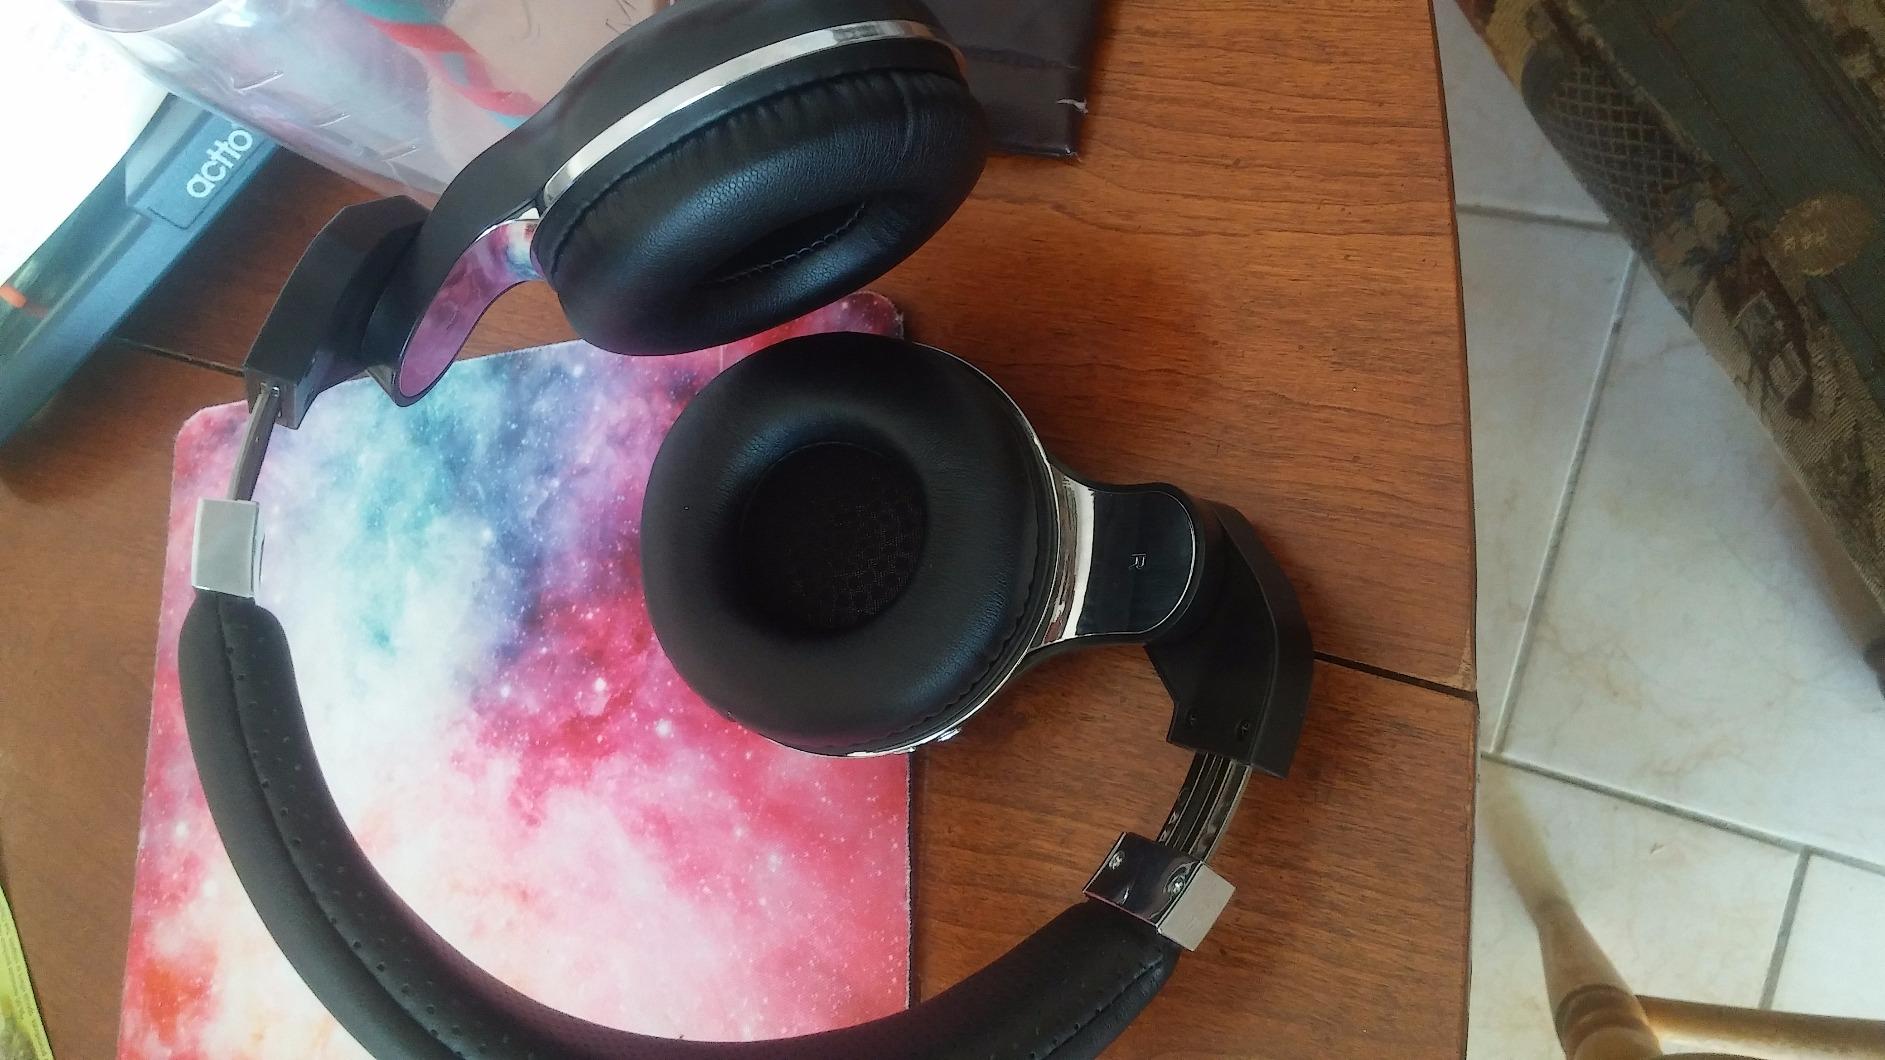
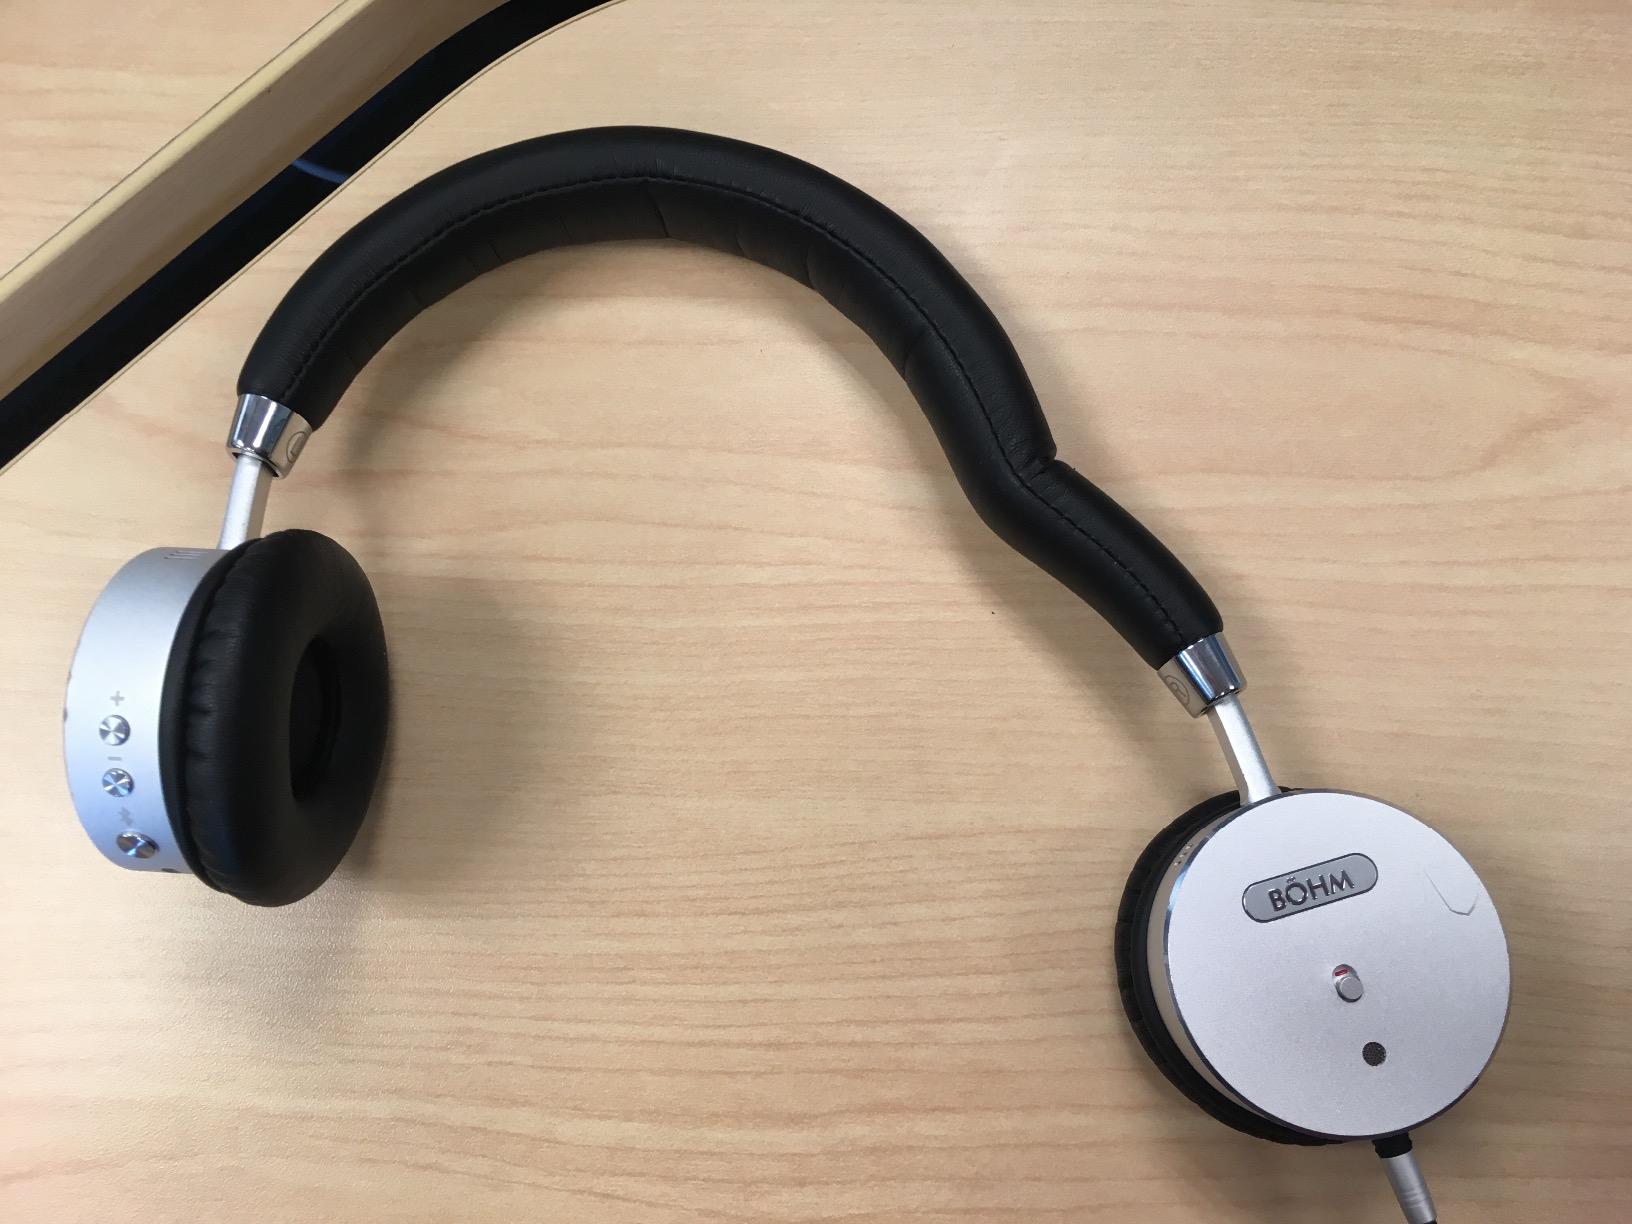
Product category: headphones
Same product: no